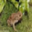
Label: frog